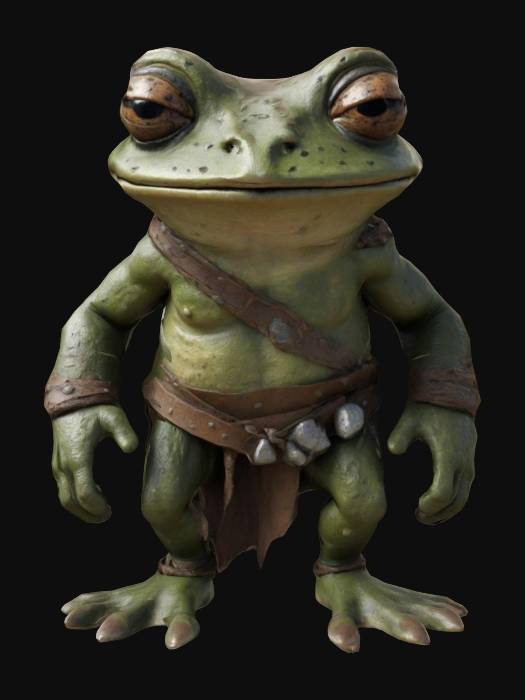
미적 점수 (1~10점): 7